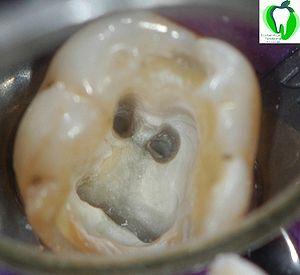
L’histoire de la médecine dentaire est une partie de l'histoire de la médecine, et l'étude des développements historiques de la médecine dentaire, y compris des biographies des personnes qui ont influencé la médecine dentaire de leur temps. Cette histoire s'étend très loin dans le passé. Ainsi, au Danemark, la preuve de l'ouverture d'une molaire remonte au néolithique. Le traitement conservatoire des dents chez les anciens paysans du Pakistan a pu être prouvé dans l'intervalle de 7 000 à 5 500 ans av. J.C, et ce avec l'intention de « réparer » les dents, et éventuellement même de combler les cavités. Depuis les Sumériens, on a cru jusqu'aux temps modernes qu'un ver dans la dent était responsable de la carie. Les premiers travaux sur la technique dentaire ont été faits au milieu du Iᵉʳ millénaire av. J.-C. par les Étrusques et les Phéniciens. L'influence des savants romains et grecs a été déterminante au Moyen Âge tant dans le monde chrétien que dans le monde arabe.